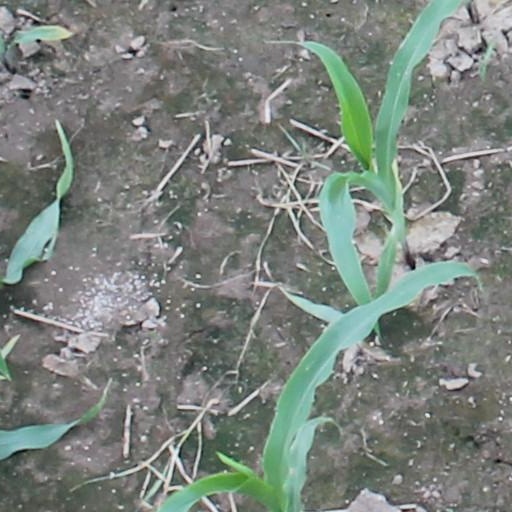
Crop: maize; corn